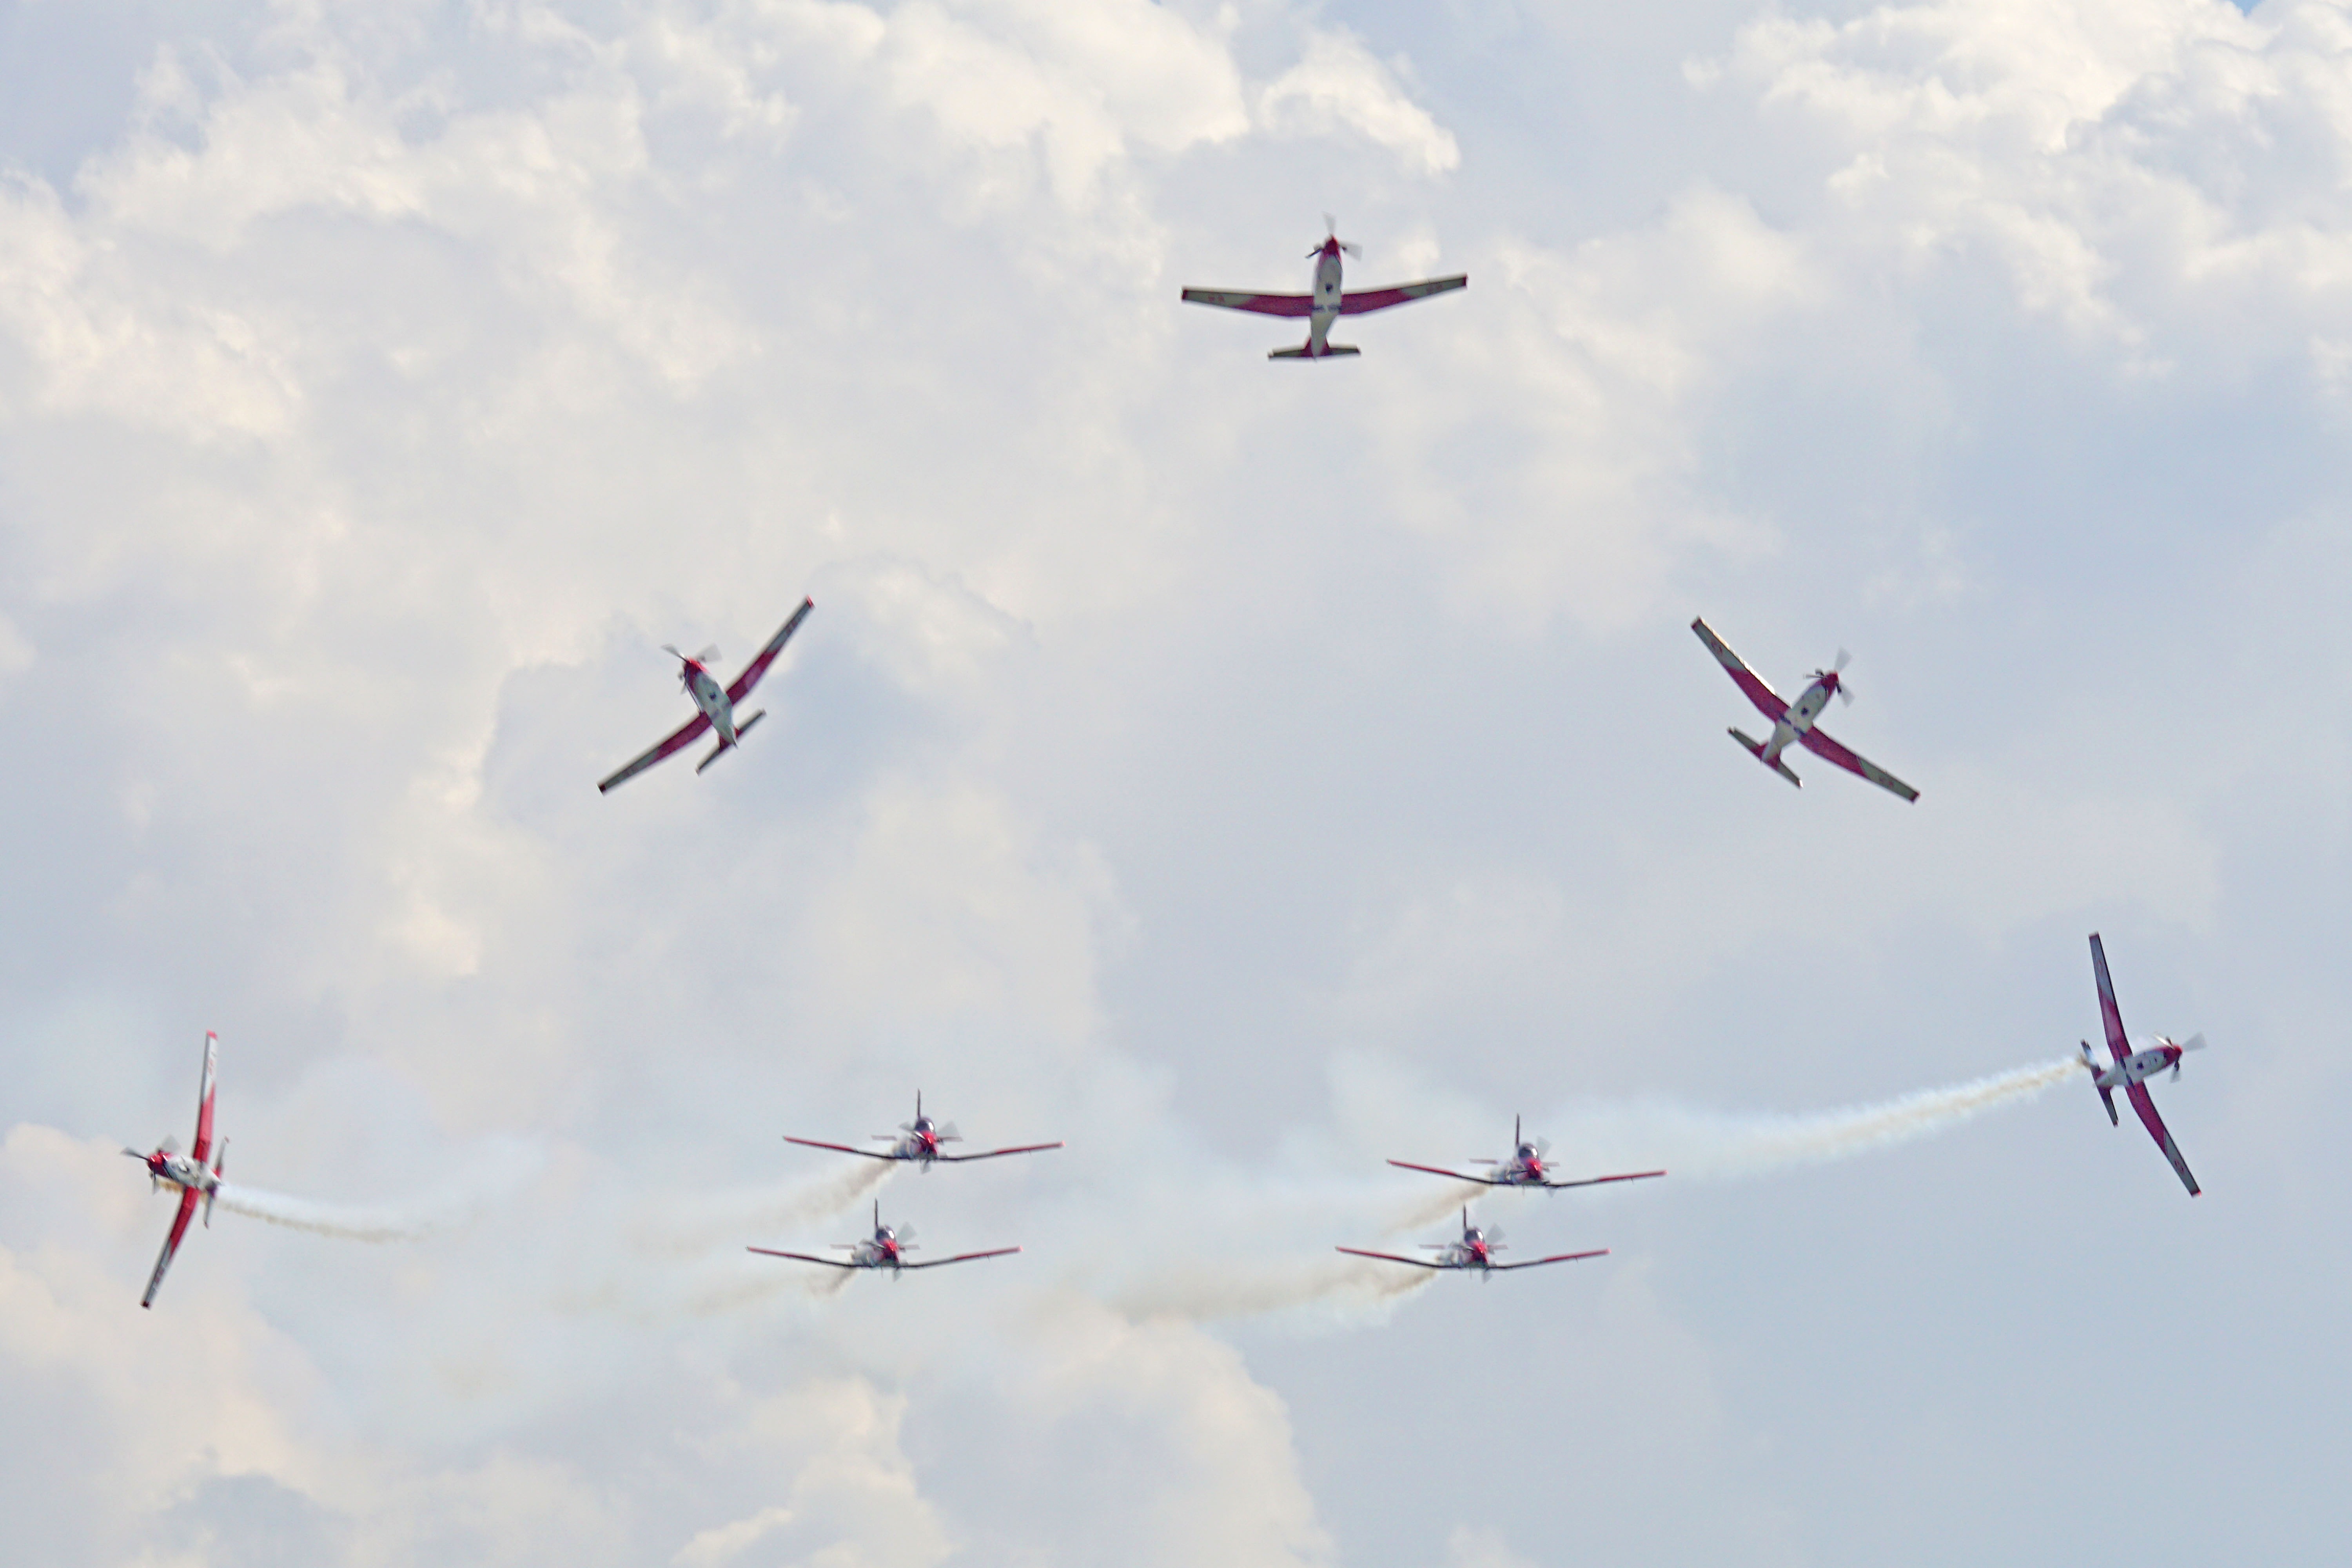
wing, airplane, aircraft, vehicle, airline, aviation, flight, toy, glider, event, air show, air force, aerobatics, flugshow, atmosphere of earth, general aviation